Pierre Péju

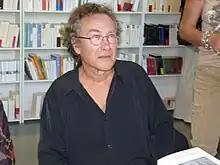
Pierre Péju at the 2011 Mouans-Sartoux Literature Festival

Pierre Péju (born 1946) is a French philosopher, novelist and essayist. Born in Lyon, he studied at the Sorbonne. He has published a number of works in different literary genres, the best-known of which are two prize-winning novels "Le rire de l’ogre" and "La petite Chartreuse". Both titles are studied in French schools and lycees, and both have been translated into English, the former by Euan Cameron and the latter ("The Girl from the Chartreuse") by Ina Rilke.